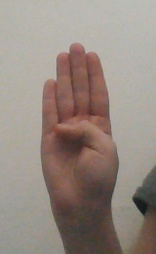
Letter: kaaf